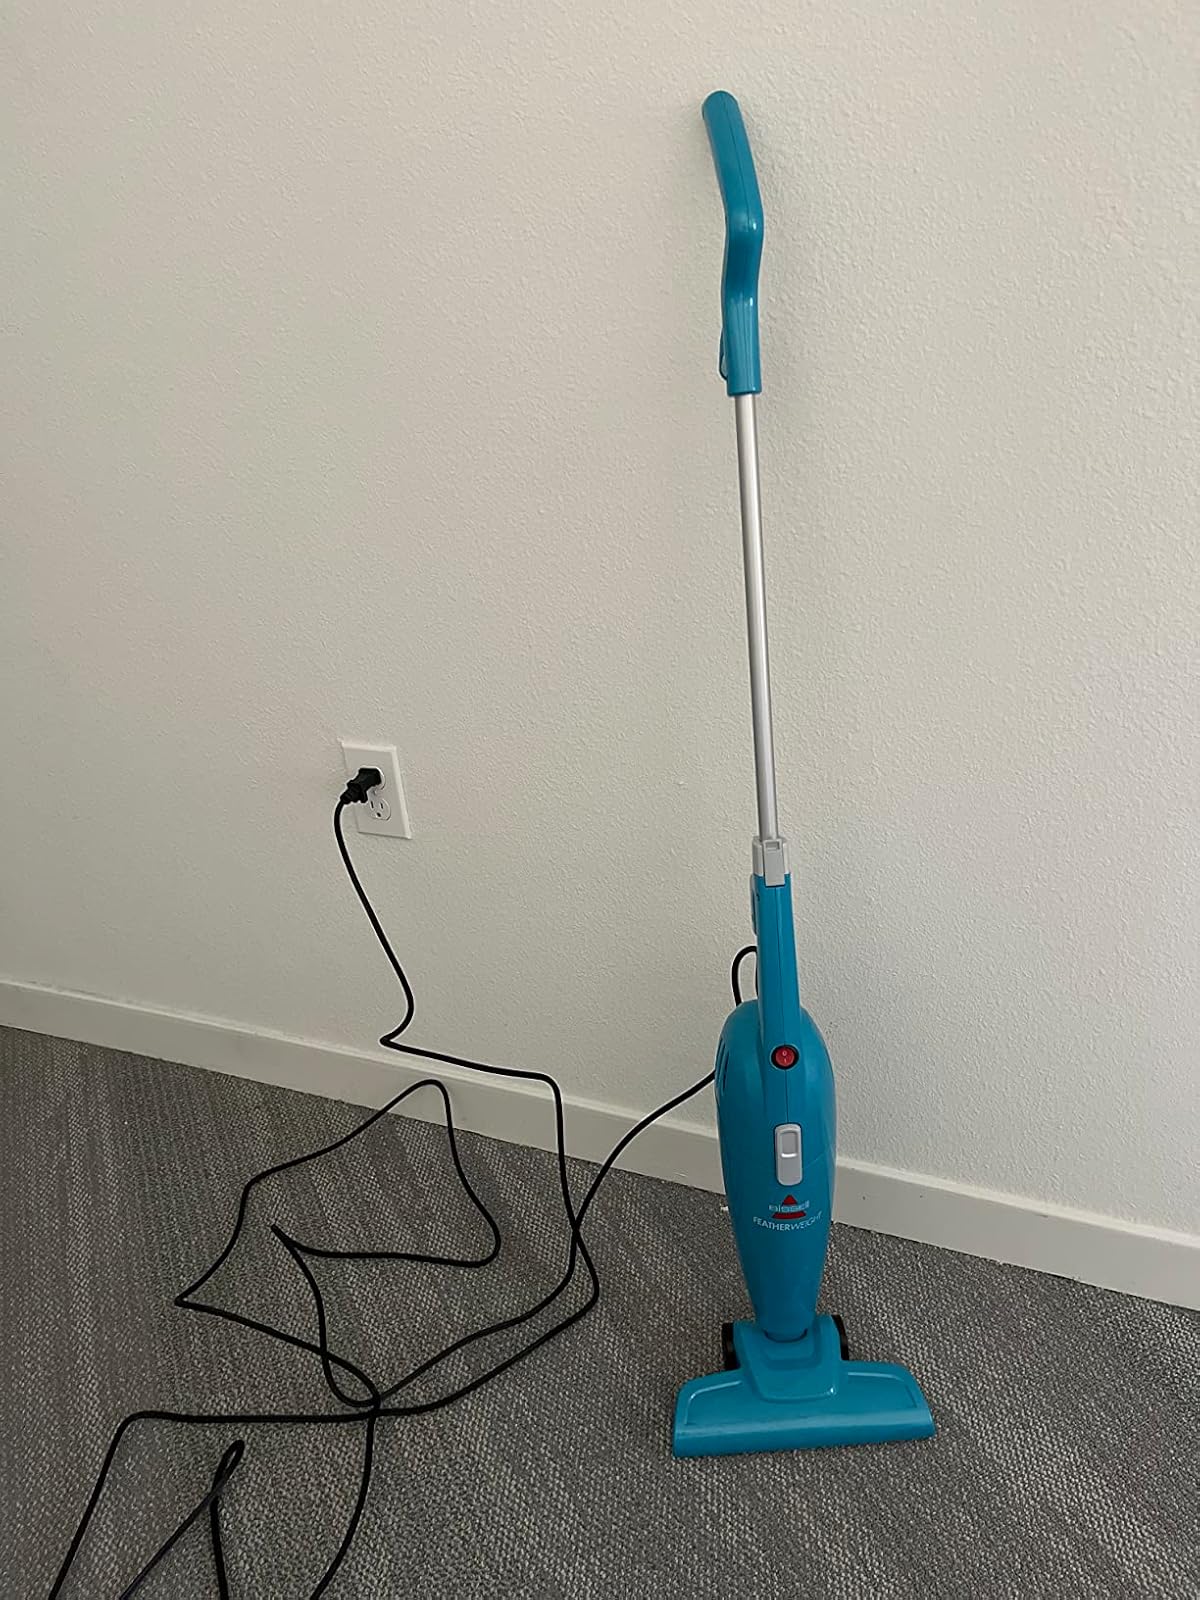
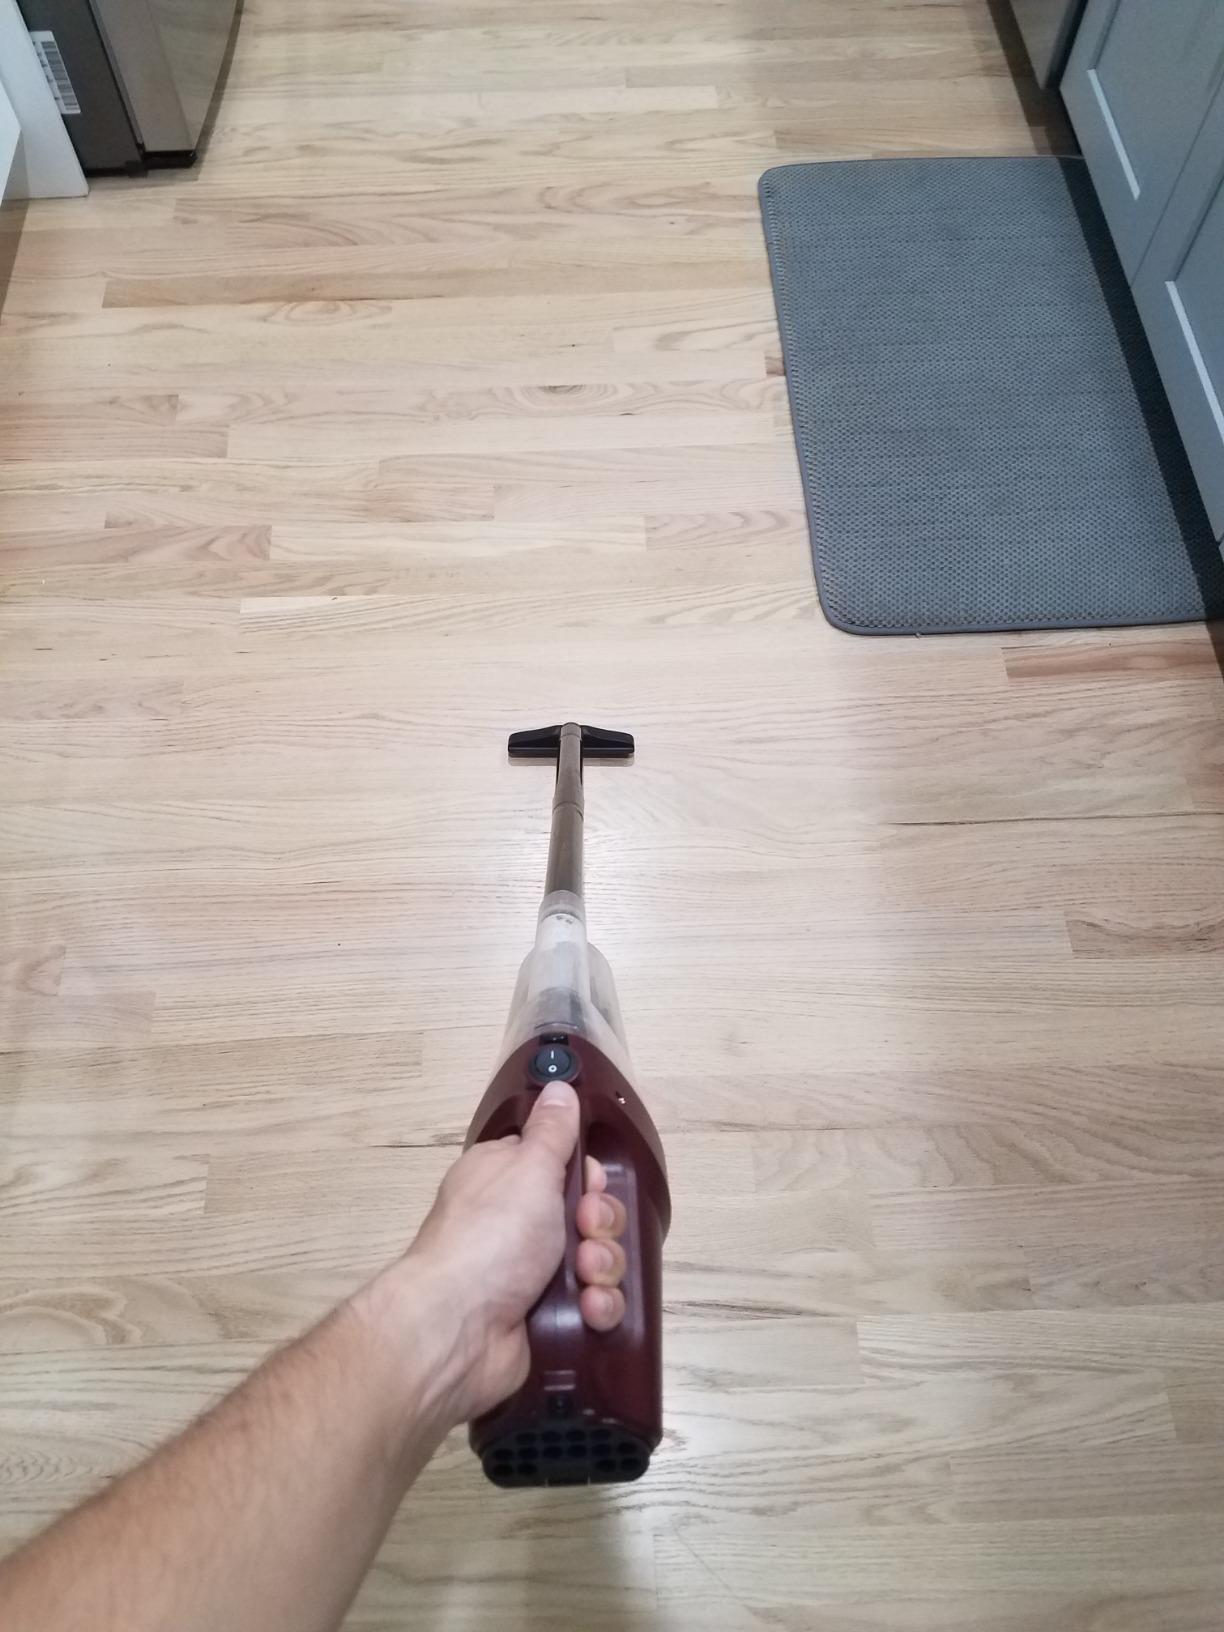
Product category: items_vacuum
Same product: no